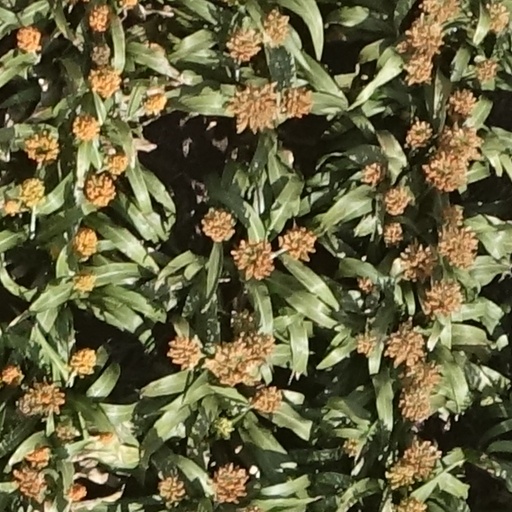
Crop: sorghum